History of the Jews in England (1066–1290)

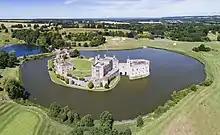
Leeds Castle, acquired at vast discount by Edward's wife Eleanor of Castile through the forced sale of debt bonds from Jews

Edward I returned from the Crusades in 1274, two years after his accession as King of England. In 1275, he made some experimental decrees. The Church laws against usury had recently been reiterated with more than usual vehemence at the Second Council of Lyon (1274), and Edward in the "Statutum de Judaismo" (Statute of the Jewry) absolutely forbade Jews to lend on usury (their primary business), but granted them permission to engage in commerce and handicrafts, and even to take farms for a period not exceeding ten years, though he expressly excluded them from all the feudal advantages of the possession of land.